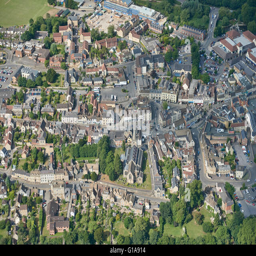
an aerial view of the centre